Eikon Basilike

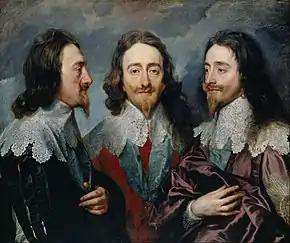
The famous triple portrait of Charles I by Van Dyck. Bernini, seeing this picture, called it "the portrait of a doomed man".

Written in a simple, moving and straightforward style in the form of a diary, the book combines irenic prayers urging the forgiveness of Charles's executioners with a justification of royalism and the King's political and military programme that led to the Civil War.